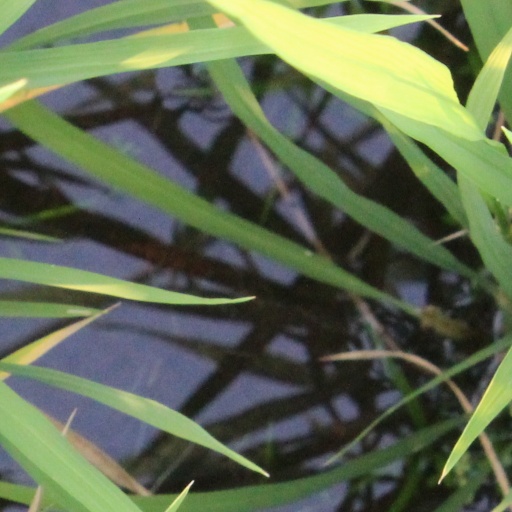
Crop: rice